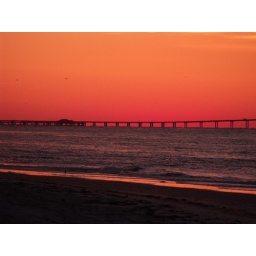
the red sky above the sunrise location